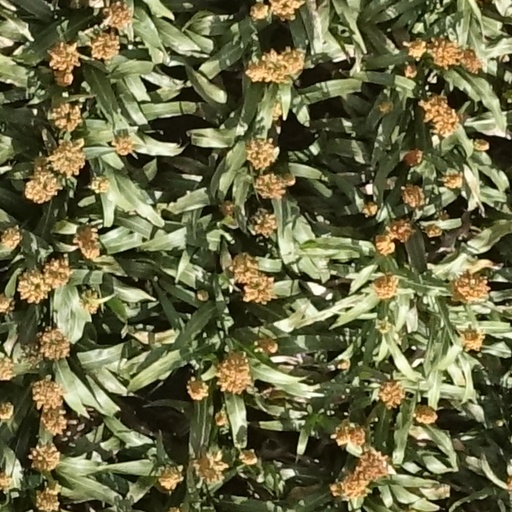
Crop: sorghum